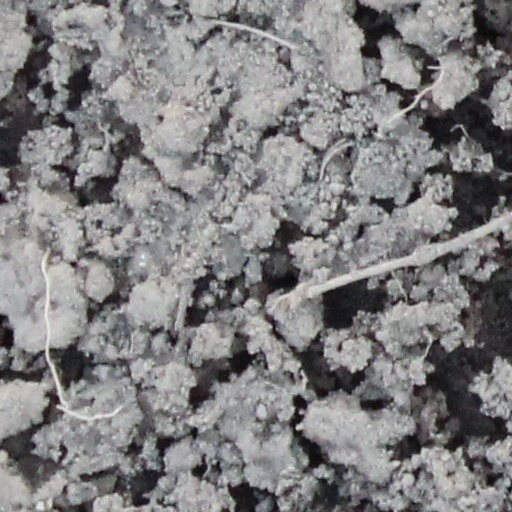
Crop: wheat